Waimea Inlet

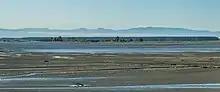
Waimea Inlet

Waimea Inlet is a section of Tasman Bay / Te Tai-o-Aorere, in New Zealand's South Island. It is at the southern end of the bay, and separated from it by the partial barriers of Rabbit Island and Bell Island to the west and Monaco Peninsula and the reclaimed land of Nelson Airport to the east. The southern suburbs of Stoke and the town of Richmond lie close to the shore of Waimea Inlet.